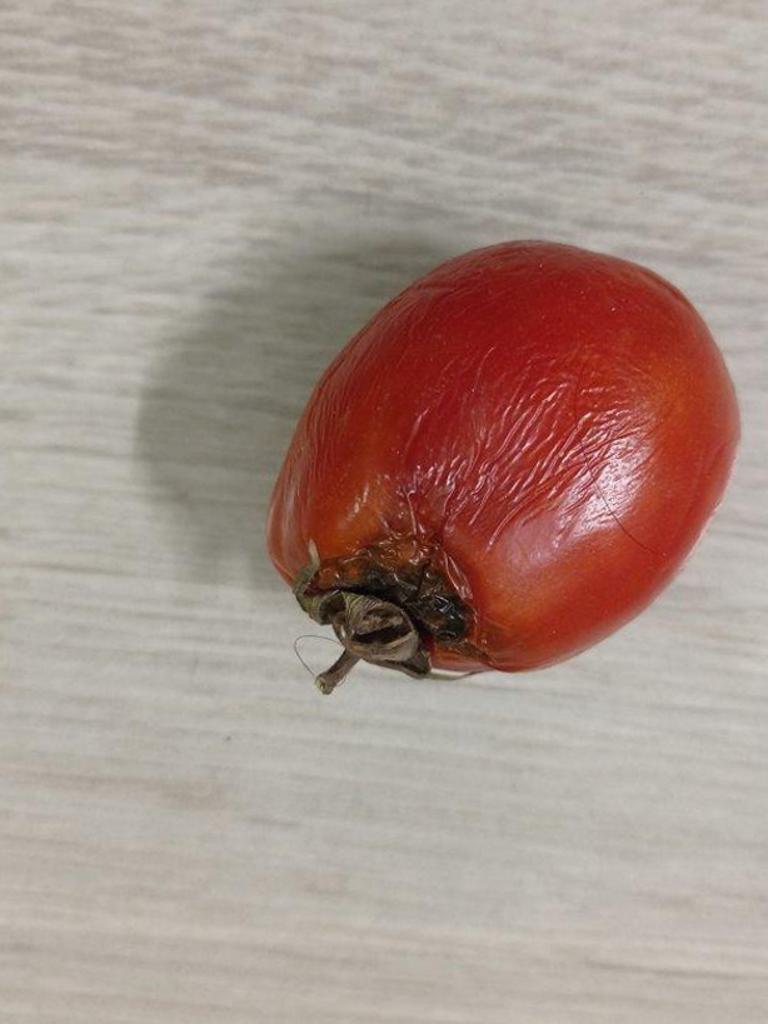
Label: Rotten